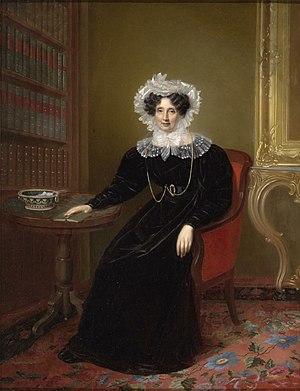
Albertine Adrienne Necker de Saussure fut une pédagogue, essayiste et traductrice suisse.